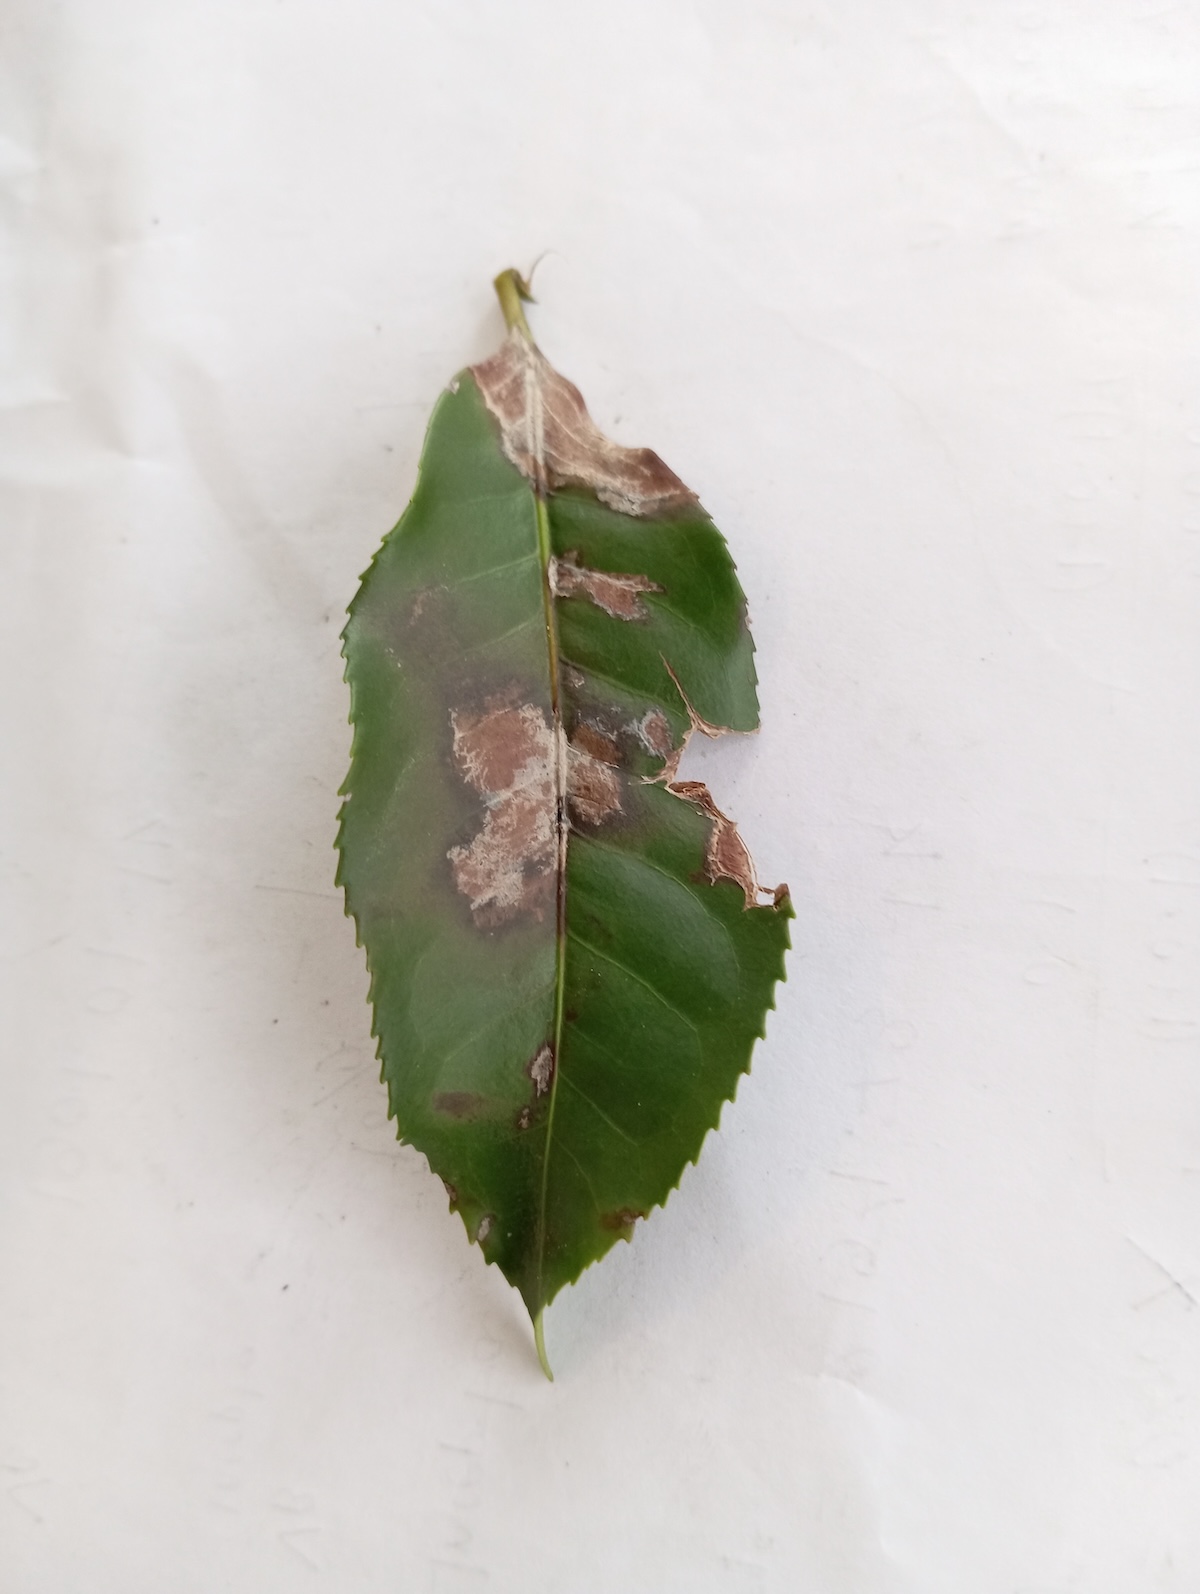
Label: Gray Blight